Henry Wallis

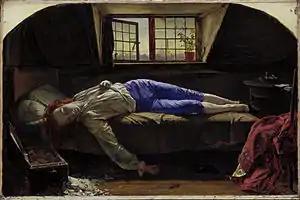

Wallis was born in London on 21 February 1830; his father's name and occupation are unknown. When in 1845 his mother, Mary Anne Thomas, married Andrew Wallis, a prosperous London architect, Henry took his stepfather's surname. His artistic training was thorough and influential. He was admitted as a probationer to the RA and enrolled in the Painting School in March 1848. He also studied in Paris at Charles Gleyre's atelier and at the Academie des Beaux Arts, sometime between 1849 and 1853.